3d Battalion, 23d Marines

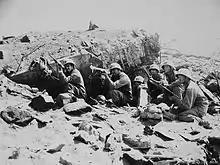
Riflemen from 3rd Battalion, 23rd Marines fire on the enemy from a destroyed Japanese pillbox. Iwo Jima – February 1945

This war-time shuffling provided the major building blocks for 4th Marine Division. The units were originally separated, however, with the 24th Marines and a variety of reinforcing units (engineer, artillery, medical, motor transport, special weapons, tanks, etc.) at Camp Pendleton in California. The rest of the units were at Camp Lejeune, North Carolina. This East Coast echelon moved to Pendleton by train and transit of the Panama Canal in July and August 1943. When all the units were finally together, the 4th Marine Division was formally activated on 14 August 1943, with Major General Harry Schmidt in command.